HMS Captain (1869)

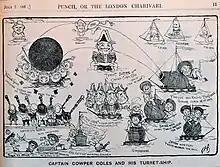
"Punch, or the London Charivari" - political satire cartoon, dated 7 July 1866. The British press regarded the Admiralty as hidebound and prejudicial to Coles

On 8 May 1866, Coles informed the Admiralty of his selection of Laird Brothers' Cheshire yard, for the builder of the warship. The Cheshire yard had already built several successful iron warships. In mid-July, Lairds submitted two possible designs for Coles' proposed turret-ship. To prevent the rigging from being damaged when the guns fired through it, it was attached to a platform mounted above the gun turrets known as the hurricane deck instead of brought down to the main deck. Tripod masts were also used to minimise standing rigging.